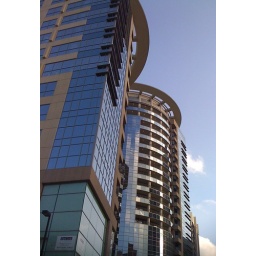
A complex of 3 interconnected towers in Downtown Orlando - 2 office buildings and a taller condominium tower.